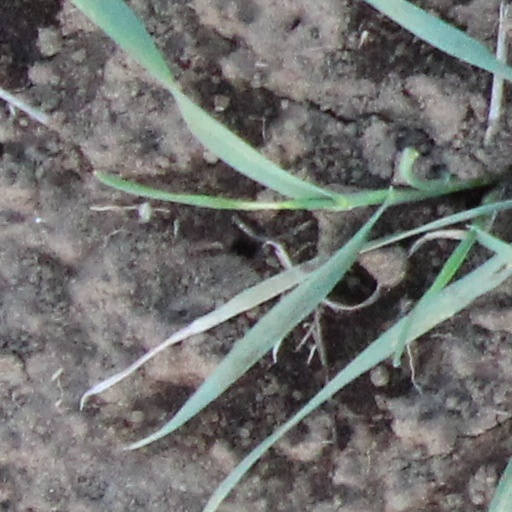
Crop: wheat